History of Persepolis F.C.

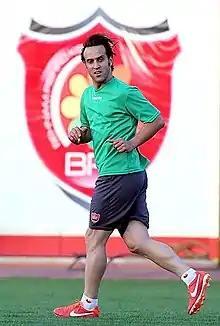
Ali Karimi played for the team on three occasions, first time in 1998 and left the team in 2013

Persepolis entered the newly established IPL looking to dominate once again, but near the end of the season they were in a very close race with their rival Esteghlal. Esteghlal led the league by two points going into the final day of the regular season. Esteghlal's loss to Malavan and Persepolis' 1–0 win against Fajr Sepasi in their last games of the season gave Persepolis a one-point lead and another championship. Their 2001–02 season championship made them the first-ever IPL champions. The 2002–03 season proved to be extremely difficult and Persepolis finished third, never managing to come close to the eventual winners, Sepahan. They also fell apart in the newly created AFC Champions League, failing to advance out of the group stage.